Corvus (constellation)

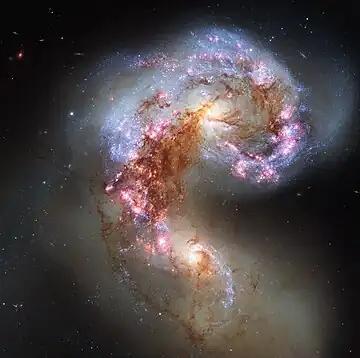
NGC 4038 (left) and NGC 4039 (right)

The German cartographer Johann Bayer used the Greek letters Alpha through Eta to label the most prominent stars in the constellation. John Flamsteed gave nine stars Flamsteed designations, while one star he designated in the neighbouring constellation Crater—31 Crateris—lay within Corvus once the constellation boundaries were established in 1930. Within the constellation's borders, there are 29 stars brighter than or equal to apparent magnitude 6.5.